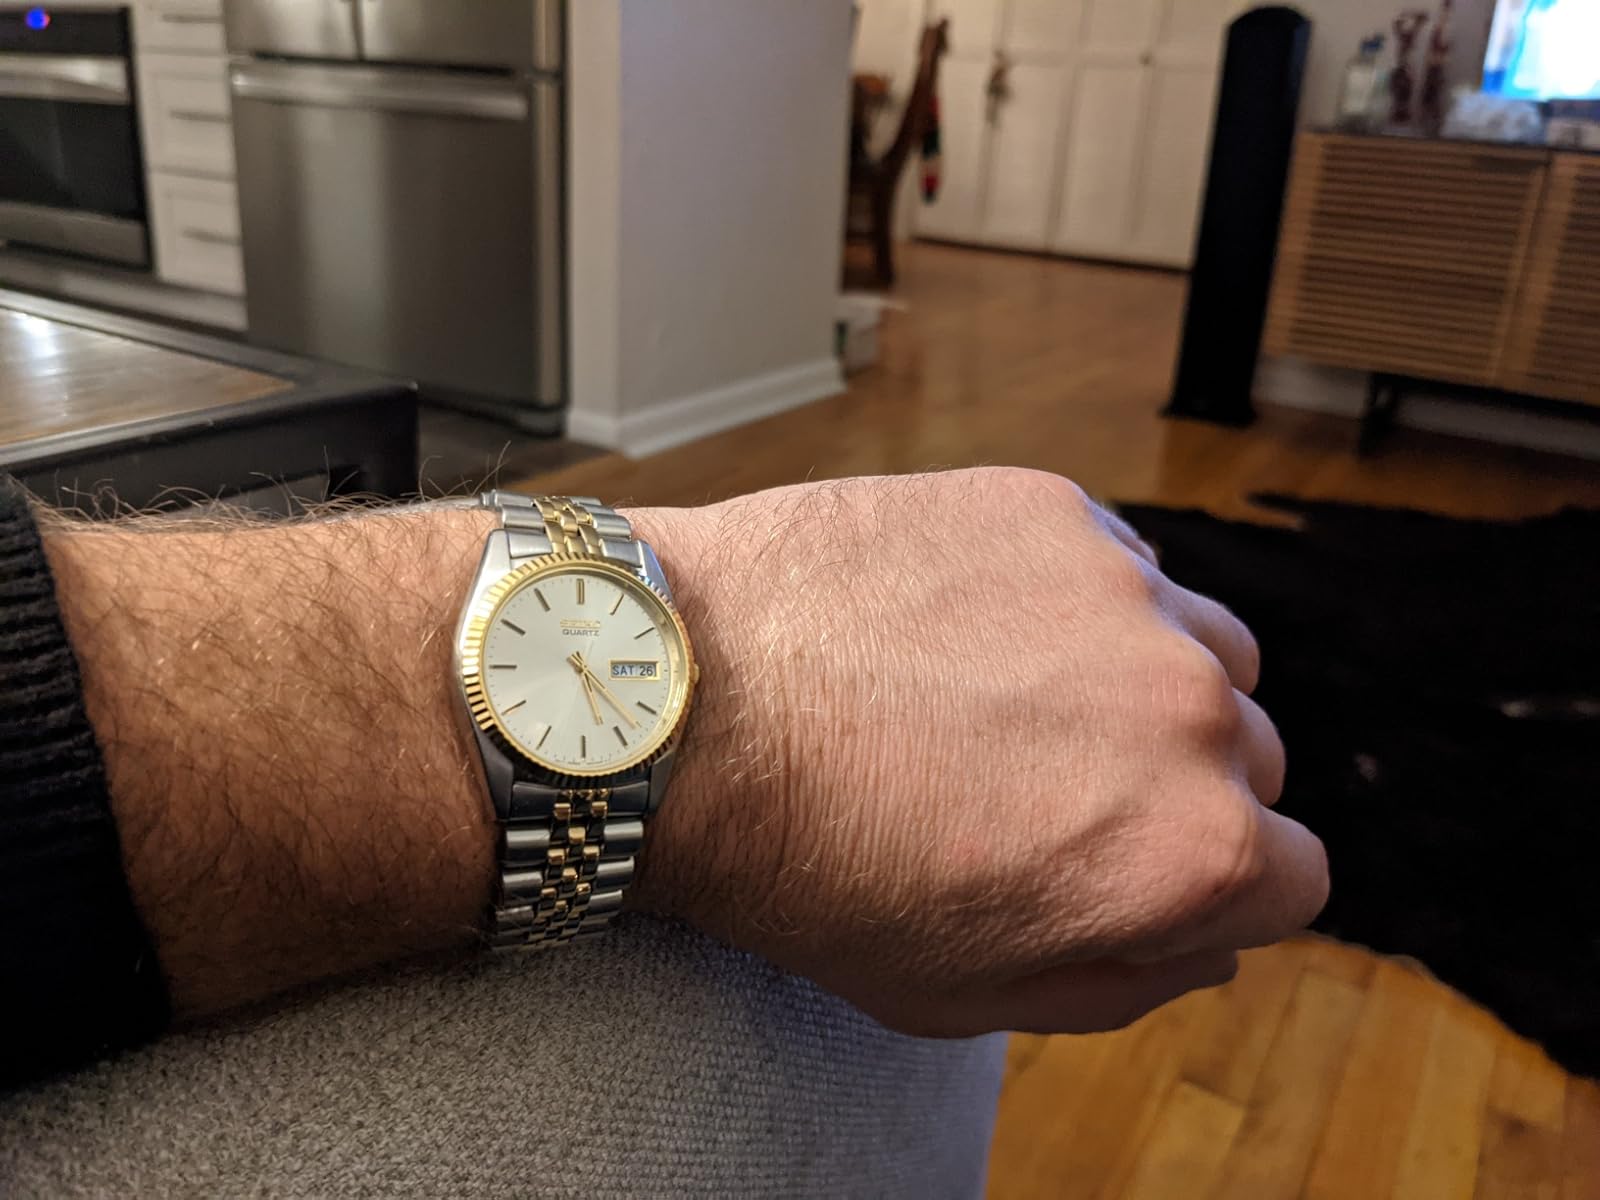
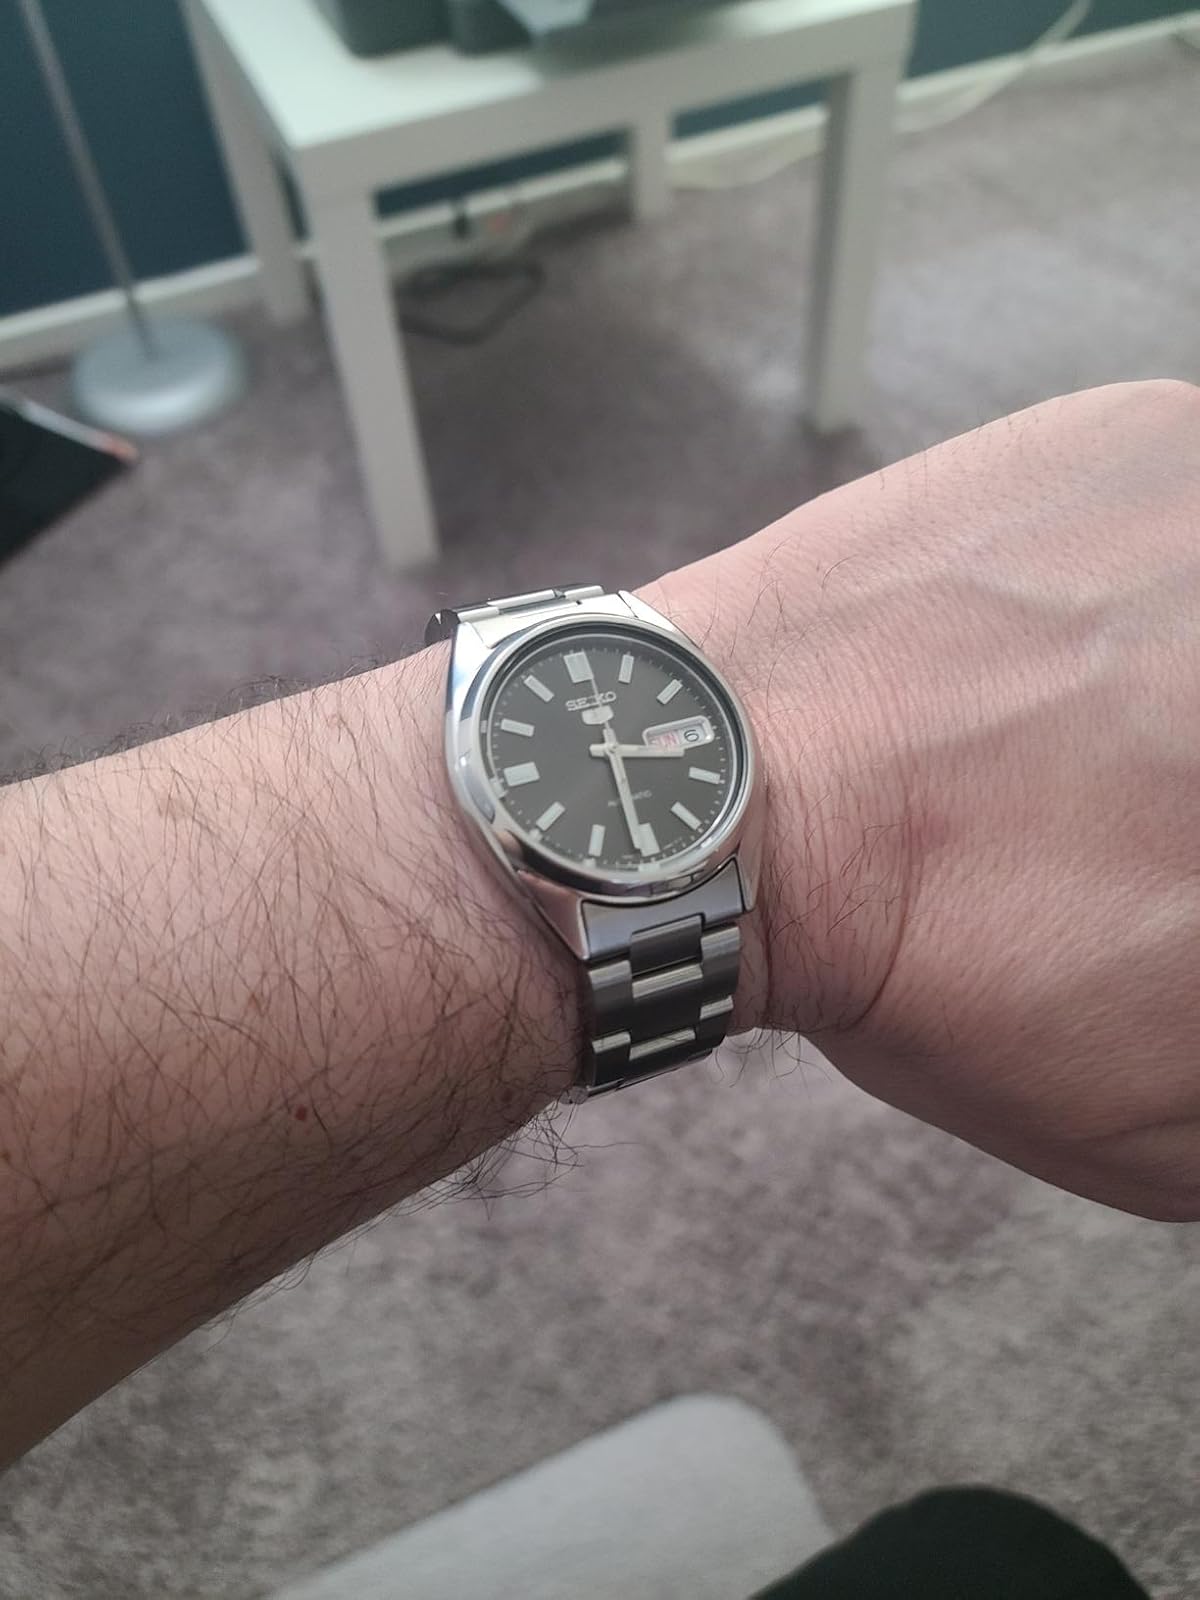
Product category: accessories_watch
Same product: no